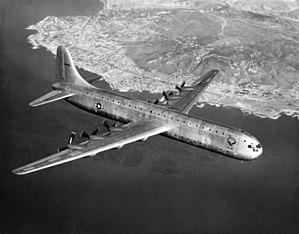
Le Convair XC-99 est un prototype d'avion de transport militaire conçu et construit par Convair dans les années 1940. Dérivé du B-36 Peacemaker, le XC-99 reprend la voilure et l'empennage du bombardier et se voit doté d'un fuselage entièrement nouveau à deux ponts. L'avion effectue son premier vol le 23 novembre 1947 puis entre en service en mai 1949. Il est jugé trop gros, inadapté à sa mission et le programme est abandonné avant que l'appareil ne soit construit en série. Une version civile destinée aux compagnies aériennes, le Model 37, est envisagée mais le projet ne dépasse pas l'étape de la planche à dessin.